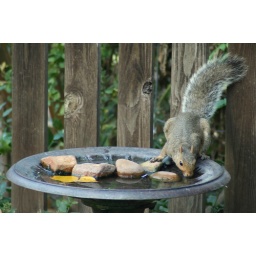
This squirrel buried a whole walnut in a flower pot today after completely diplacing a mum from the pot.